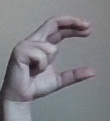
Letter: thal